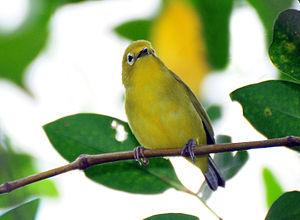
Le Zostérops flavescent est une espèce d'oiseaux de la famille des Zosteropidae.